24th Infantry Brigade (United Kingdom)

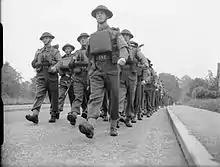
Men of the 1st Battalion, Scots Guards, marching along St Pauls Cray Road near Chislehurst in Kent, 15 June 1942.

In 1942–1943, the brigade formed part of the 1st Infantry Division. From 7 December 1943 to 31 August 1945, it served in the Italian Campaign with the 1st Infantry Division, and fought at the Battle of Anzio from January to March 1944. By the time the brigade was relieved, it had suffered 1,950 casualties. From March 1944, the brigade supported the 6th South African Armoured Division until March 1945, and then joined the 56th (London) Infantry Division. The brigade helped liberate Trieste in 1945. After the end of the war, the brigade lost its 'Guards' title, and was redesignated as the 24th Independent Infantry Brigade. The brigade formed the infantry element of the Trieste Garrison - BETFOR (British Element Trieste Force).